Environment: real
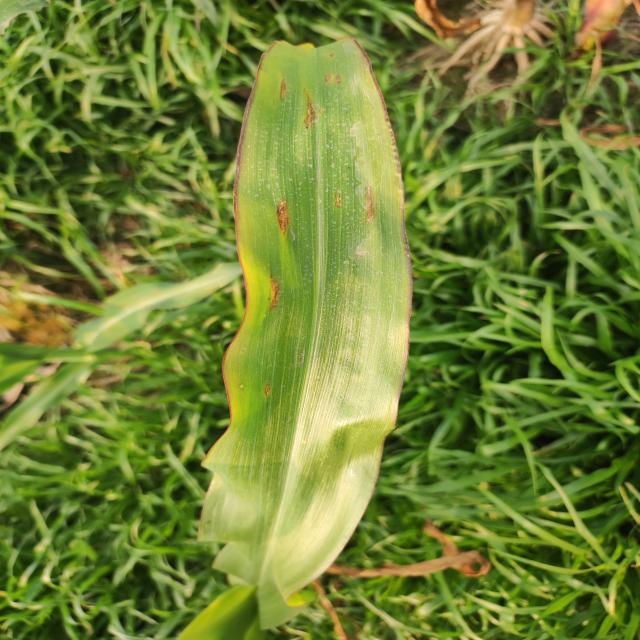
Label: phosphorus_deficiency